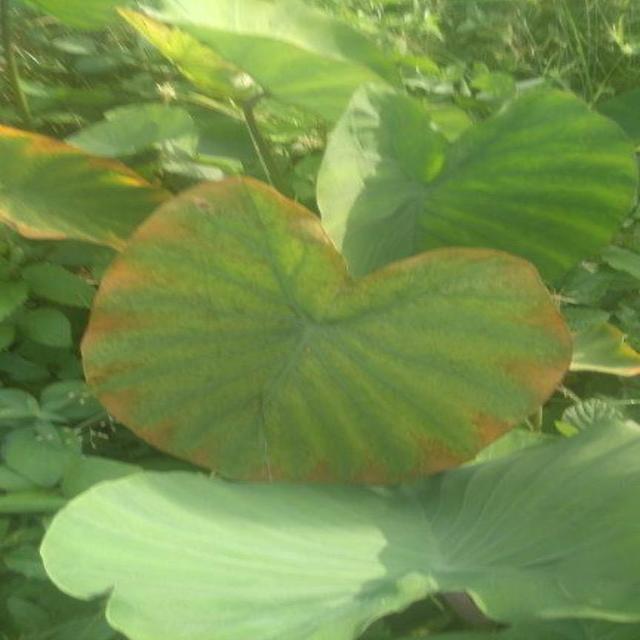
Label: Mid_Blight